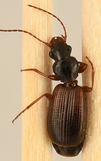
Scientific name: Cymindis neglecta
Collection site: Bartlett Experimental Forest NEON (BART), plot BART_028